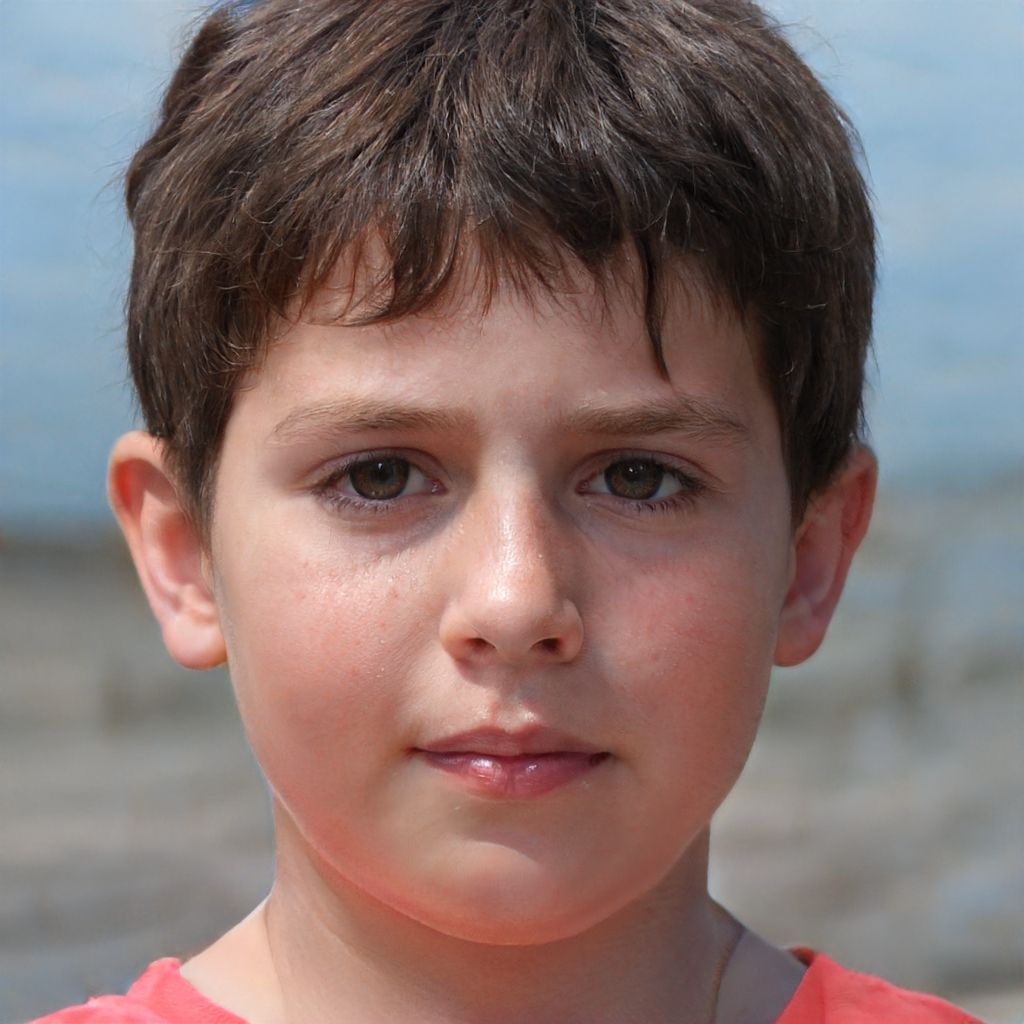
Gender: Male